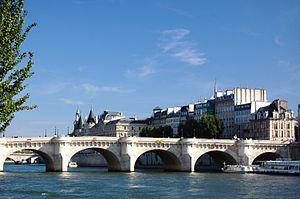
Le réseau routier de la France au XVIIᵉ siècle rend compte de l'évolution de l'ensemble des routes et voies de communication permettant d'assurer des déplacements terrestres sur le territoire national, des modes d’échanges et de déplacement, de l’administration, du financement et de la construction des routes et des ouvrages entre l'an 1599 et l'an 1700. Il fait suite à l'histoire de la route en France au XVIe siècle.
Les ponts de France regroupent toutes les constructions de génie civil autres que les bâtiments situées sur le territoire national français qui permettent d’assurer la continuité d'une voie publique ou privée, ouverte à la circulation qu'elle soit terrestre, ferroviaire, fluviale ou piétonne.
Un pont est une construction qui permet de franchir un obstacle naturel ou artificiel en passant par-dessus. Le franchissement supporte le passage d'humains et de véhicules dans le cas d'un pont routier, ou d'eau dans le cas d'un aqueduc. On désigne également comme écoduc ou écopont, des passages construits ou « réservés » dans un milieu aménagé, pour permettre aux espèces animales, végétales, fongiques, etc. de traverser des obstacles construits par l'être humain ou résultant de ses activités. Les ponts font partie de la famille des ouvrages d'art. Leur construction relève du génie civil.
Un pont à voûtes en maçonnerie habituellement appelé pont en maçonnerie ou pont en pierre ou pont voûté, désigne une technique de fabrication des ponts, mais constitue surtout une des grandes familles de ponts qui a été mise en œuvre de l’Antiquité jusqu’au début du XXᵉ siècle.
Cette liste de ponts de France présente une liste de ponts remarquables de France, tant par leurs caractéristiques dimensionnelles, que par leur intérêt architectural ou historique.